Cheng Lai-king

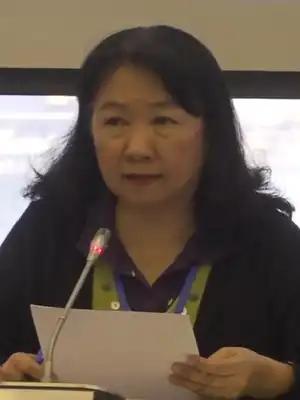
District Councillor Cheng Lai-king

Cheng Lai-king (born 1959 or 1960) is a Hong Kong politician who served as District Councillor for the Castle Road constituency, and as former chairwoman of Central and Western District Council. She is a member of the Democratic Party and a registered social worker.